Warder Public Library

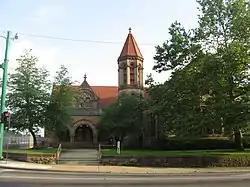
Warder Public Library from E. High Street.

Warder Public Library is a historically significant building in Springfield, Ohio, United States. A robust example of Richardsonian Romanesque architecture, it was a gift to the city from industrialist Benjamin H. Warder, and served as the main branch of the Clark County Public Library from 1890 to 1989. It now houses the Clark County (Warder) Literacy Center.